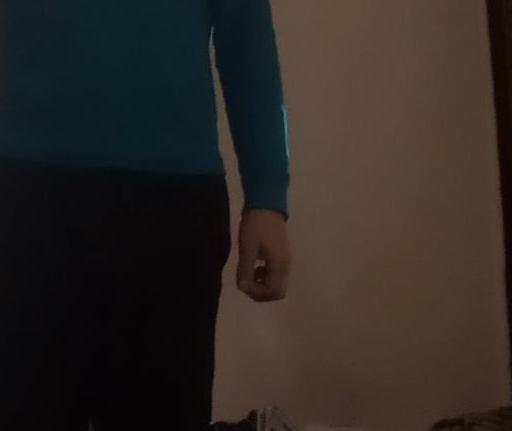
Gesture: no_gesture